History of Lutheranism

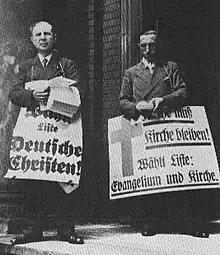
Members of the Lutheran Confessing Church sought to counter Nazi propaganda held by Stormtroopers at the Church Council elections on July 23, 1933, at St. Mary's Church, Berlin.

The Neo-Lutheran movement managed to slow secularism and counter atheistic Marxist socialism, but it did not fully succeed in Europe. It partly succeeded in continuing the Pietist movement's drive to right social wrongs and focus on individual conversion. The Neo-Lutheran call to renewal failed to achieve widespread popular acceptance because it was rooted in a lofty, idealistic Romanticism that did not connect with an increasingly industrialized and secularized Europe. At best, the work of local leaders resulted in specific areas with vibrant spiritual renewal, but people in Lutheran areas overall continued to become increasingly distant from church life. Beginning in 1867, confessional and liberal minded German Lutherans joined to form the Common Evangelical Lutheran Conference against the ever looming prospect of a legally binding union with the Reformed. However, they failed to reach a consensus among themselves on how much agreement in doctrine is necessary for church union. Eventually, the fascist German Christians movement forced the final national merger of Lutherans and Reformed into a single Reich Church, the German Protestant Church in 1933. After World War II, the "German Protestant Church" was re-founded with the new name "Protestant Church in Germany".